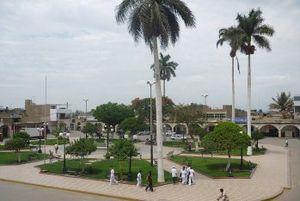
Guadalupe est une ville du Pérou située dans la Région de La Libertad.